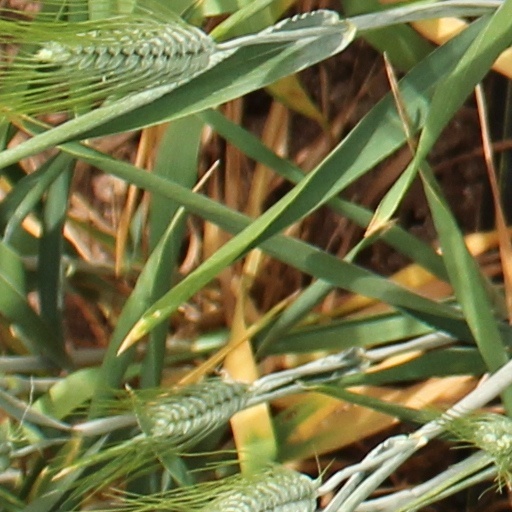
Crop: wheat